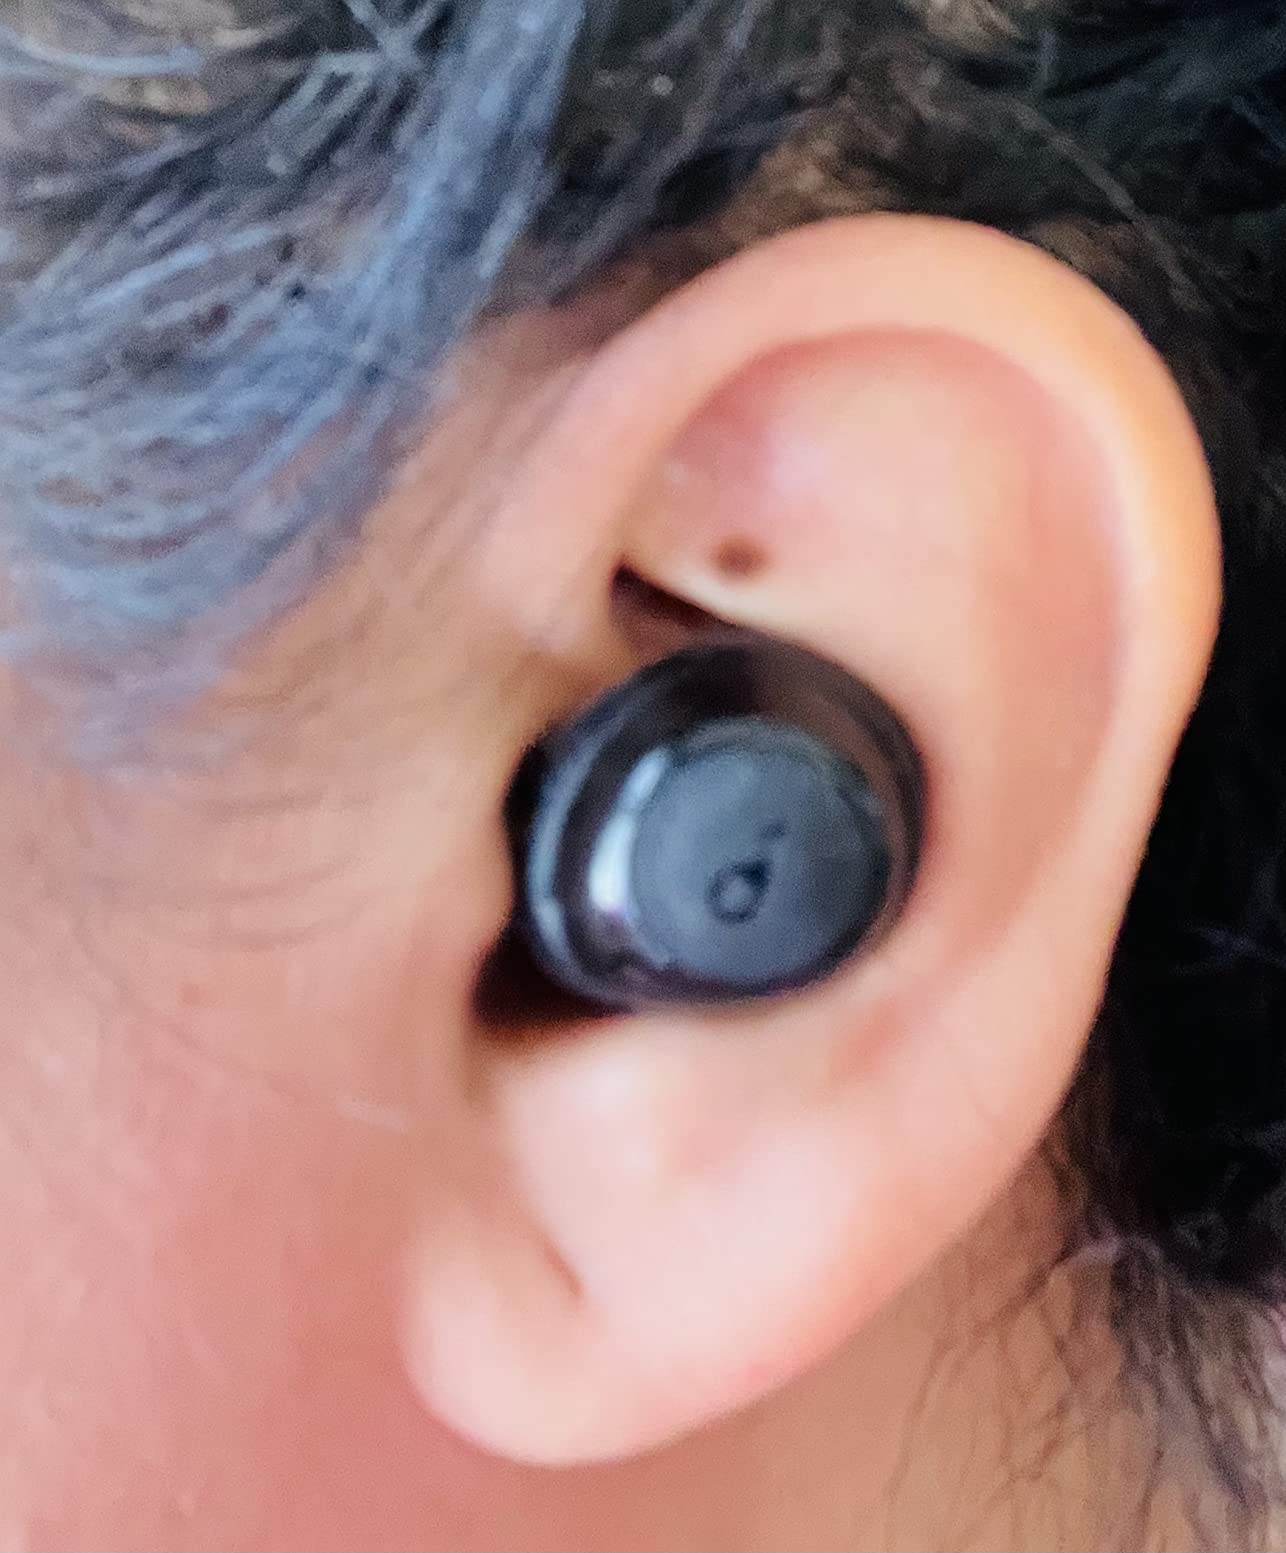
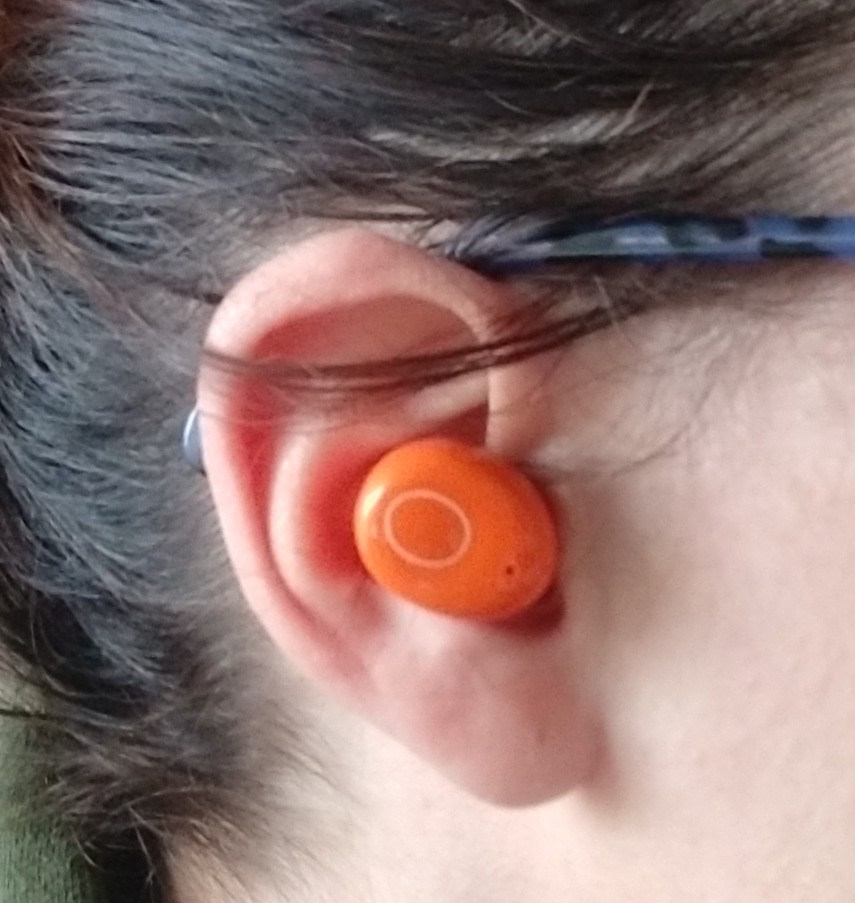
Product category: earbuds
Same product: no